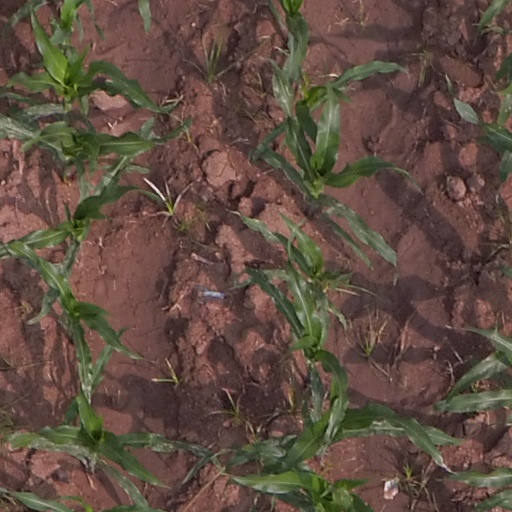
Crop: maize; corn